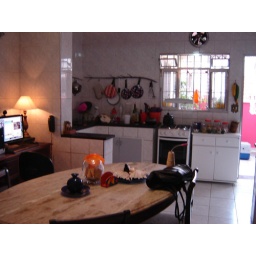
my computer is in the kitchen too. it is the catless room in the house